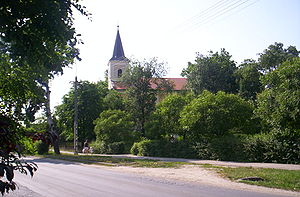
Ecser
Ecser er en landsby i Ungarn med beliggenhed i Pest-provinsen nær Budapest. Ecser har 3.621 indbyggere.